Special Operations Executive

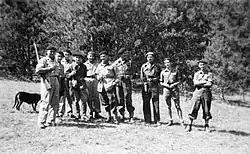
"Maquisards" (Resistance fighters) in the Hautes-Alpes département in August 1944. SOE agents are second from right, possibly Christine Granville, third John Roper, fourth, Robert Purvis.

In France, most agents were directed by two London-based country sections. F Section was under SOE control, while RF Section was linked to Charles de Gaulle's Free French Government in exile. Most native French agents served in RF. Two smaller sections also existed: EU/P Section, which dealt with the Polish community in France, and the DF Section which was responsible for establishing escape routes. During the latter part of 1942 another section known as AMF was established in Algiers, to operate into Southern France.